Umar Sadiq

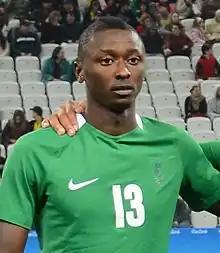
Sadiq with Nigeria at the 2016 Summer Olympics

Umar Sadiq Mesbah (born 2 February 1997) is a Nigerian professional footballer who plays as a striker for Real Sociedad and the Nigeria national team.